Arthur Dudley

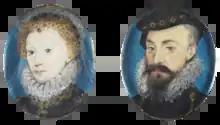
Pair of miniatures of Elizabeth and Leicester, c. 1575, by Nicholas Hilliard. Their friendship lasted for over thirty years, until his death.

In the spring of 1559, it became evident that Elizabeth was in love with her childhood friend Robert Dudley. It was said that Amy Robsart, his wife, was suffering from a "malady in one of her breasts" and that the Queen would like to marry Dudley if his wife should die. By the autumn of 1559, several foreign suitors were vying for Elizabeth's hand; their impatient envoys engaged in ever more scandalous talk and reported that a marriage with her favourite was not welcome in England: "There is not a man who does not cry out on him and her with indignation ... she will marry none but the favoured Robert." Amy Dudley died in September 1560, from a fall from a flight of stairs and, despite the coroner's inquest finding of accident, many people suspected Dudley of having arranged her death so that he could marry the queen. Elizabeth seriously considered marrying Dudley for some time. However, William Cecil, Nicholas Throckmorton, and some conservative peers made their disapproval unmistakably clear. There were even rumours that the nobility would rise if the marriage took place.